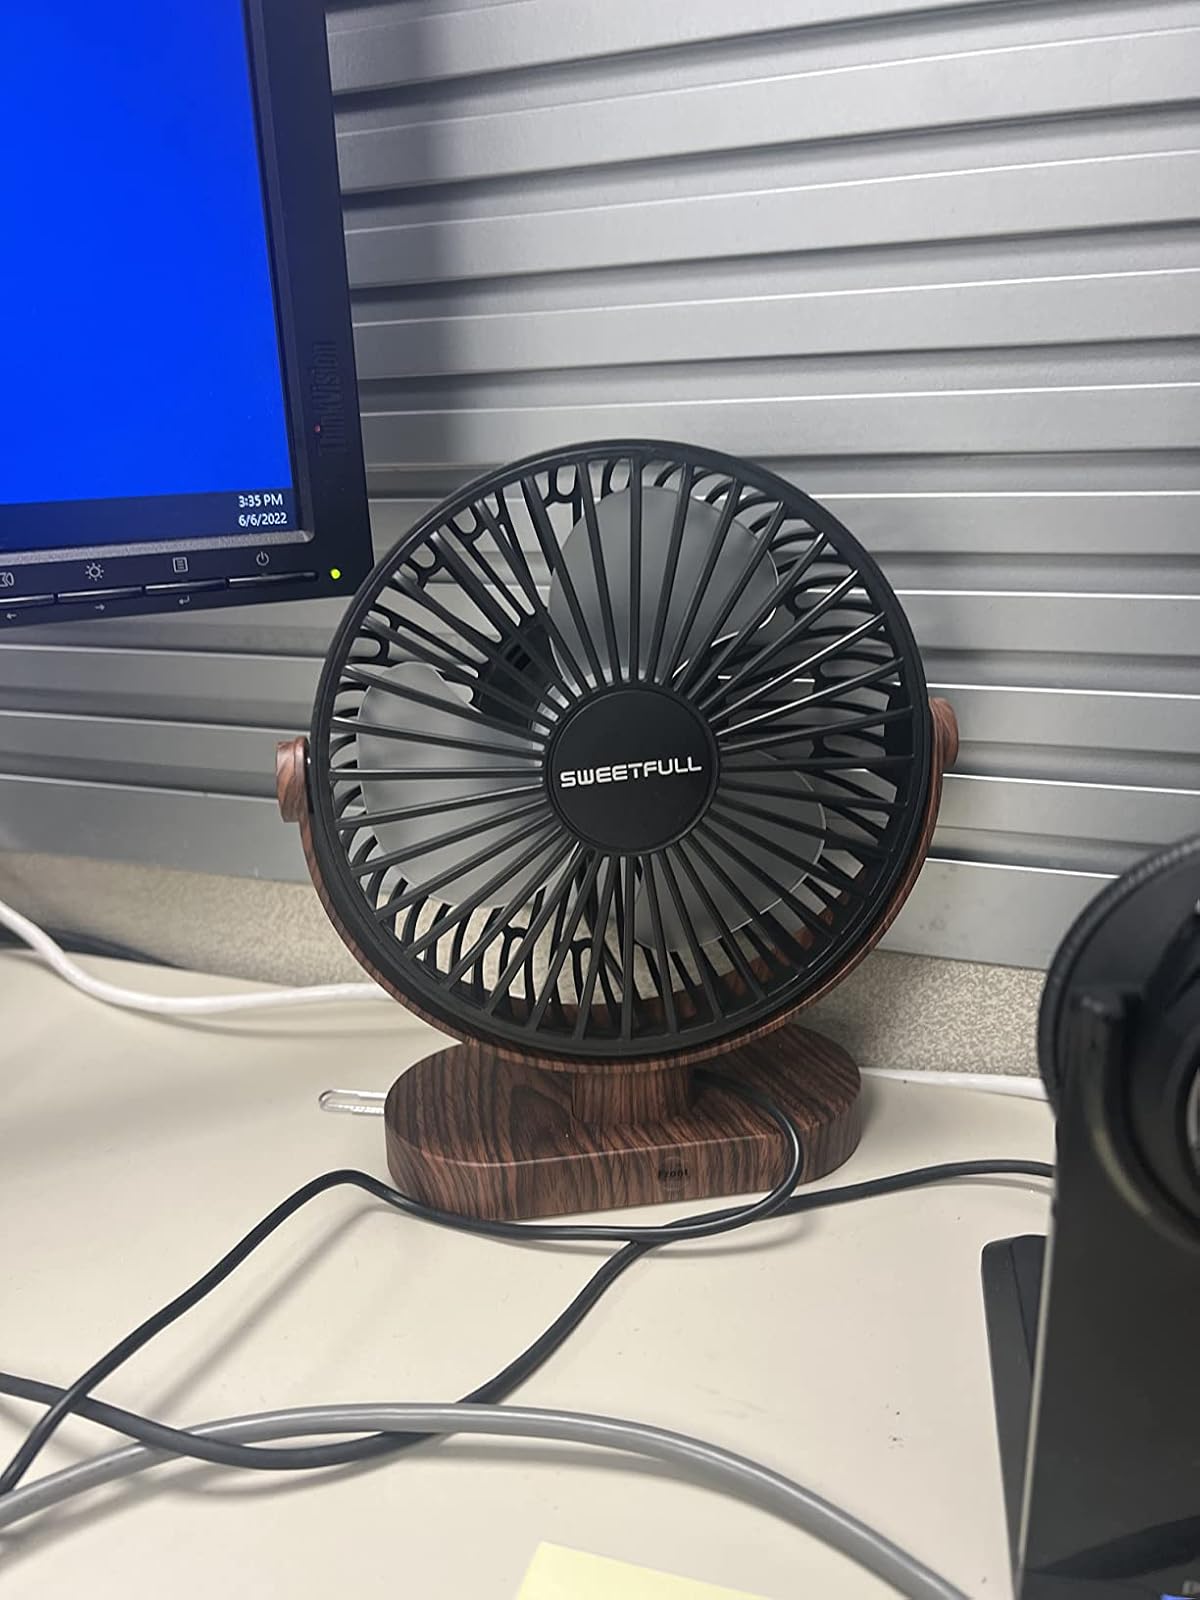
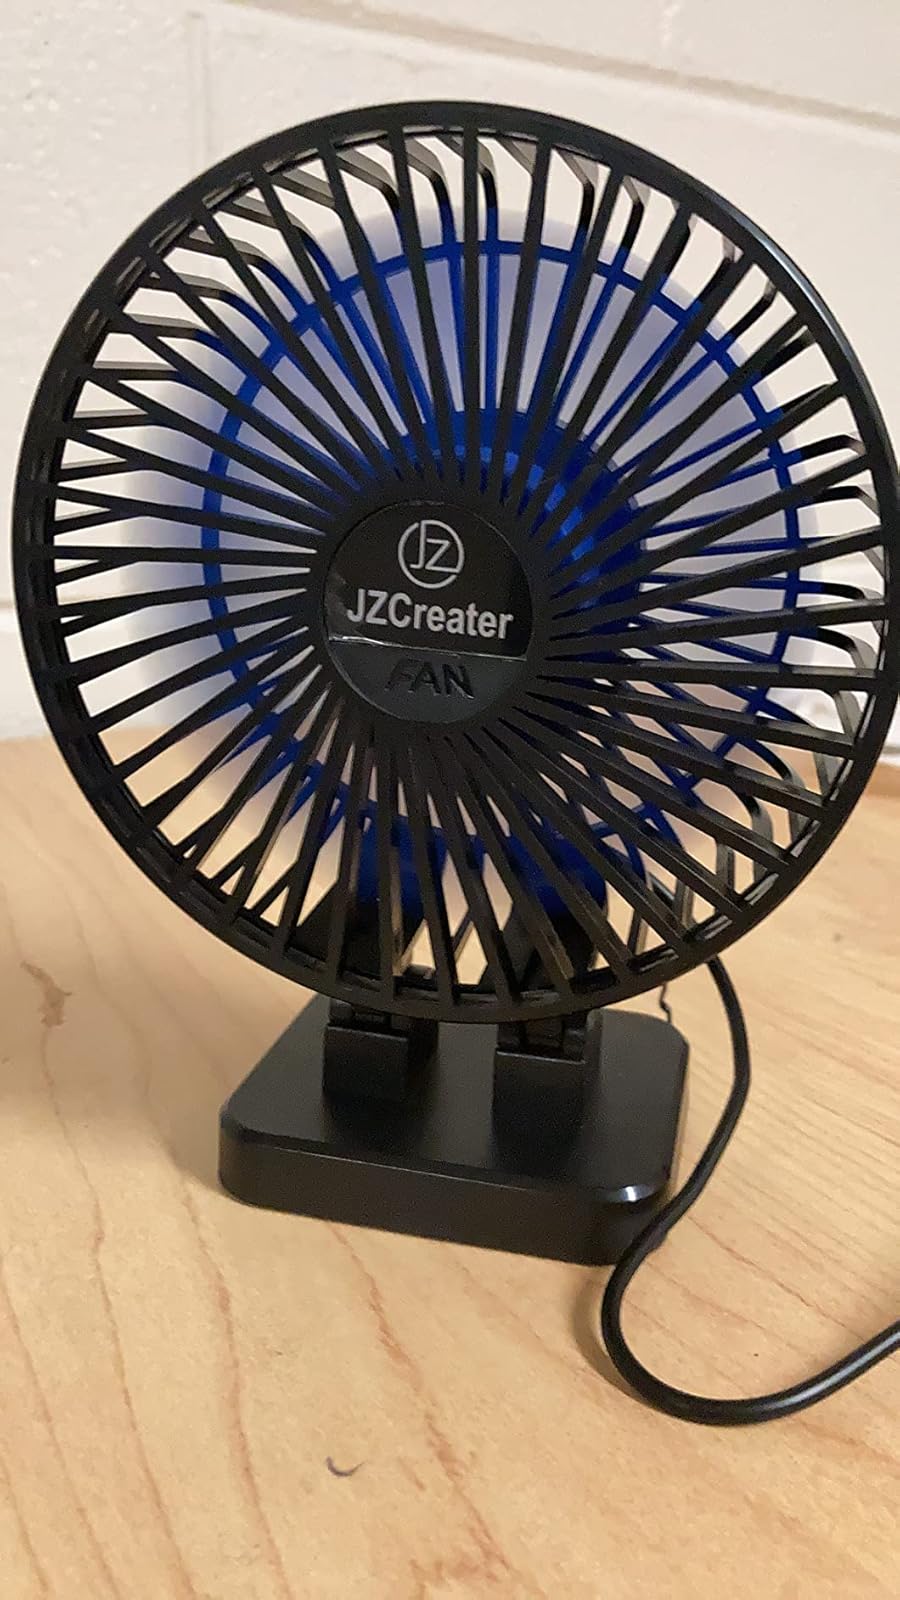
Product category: fan
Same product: no